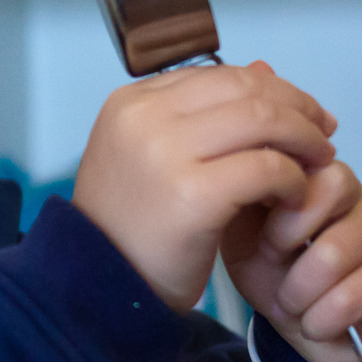
Material: skin